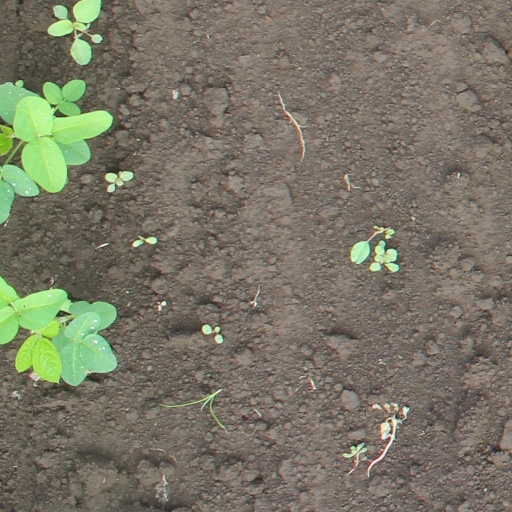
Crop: soybean